Hydrothermal vents and seamounts of the Azores

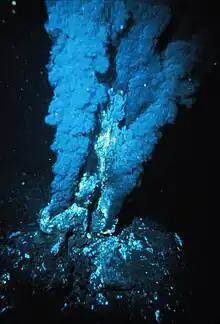
An example of a smokey hydrothermal vent emitting gases within the Mid-Atlantic Ridge Complex

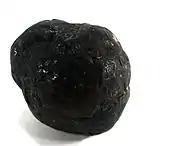
Example of a manganese-oxide nodule extracted from the Rift vent

The Azores consists of an extensive marine and terrestrial system of hundreds of active submarine mounts and volcanoes that extend from the Mid-Atlantic Ridge. The islands of the Azores are the visible representation of the complex ridge of undersea mountains that extend from Iceland to Antarctic. Below the waters of the Azores are undersea valleys and large mountains that are many times larger than the terrestrial continental mountain ranges. Formed by divergent boundary plate tectonics, the region is fractured and susceptible to earthquakes and natural volcanism, resulting in effusive or explosive volcanism. Beneath the Atlantic the formative processes continue to occur producing new land area such as the volcanic eruptions at Capelinhos or Serreta, but also through the venting of gases and pillow lavas, supporting a rich ecosystem.